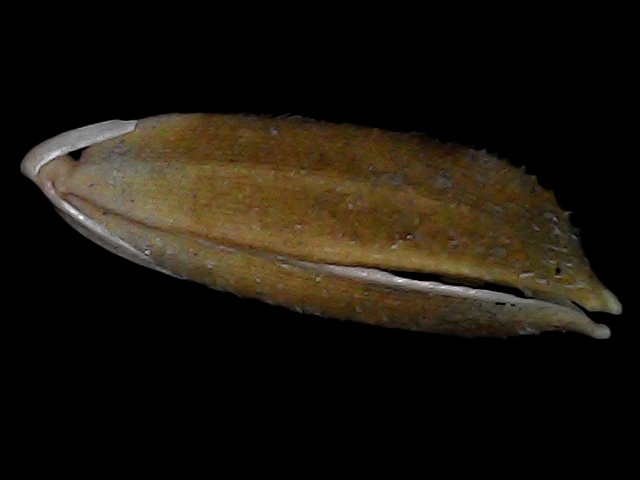
Rice variety: Bd56